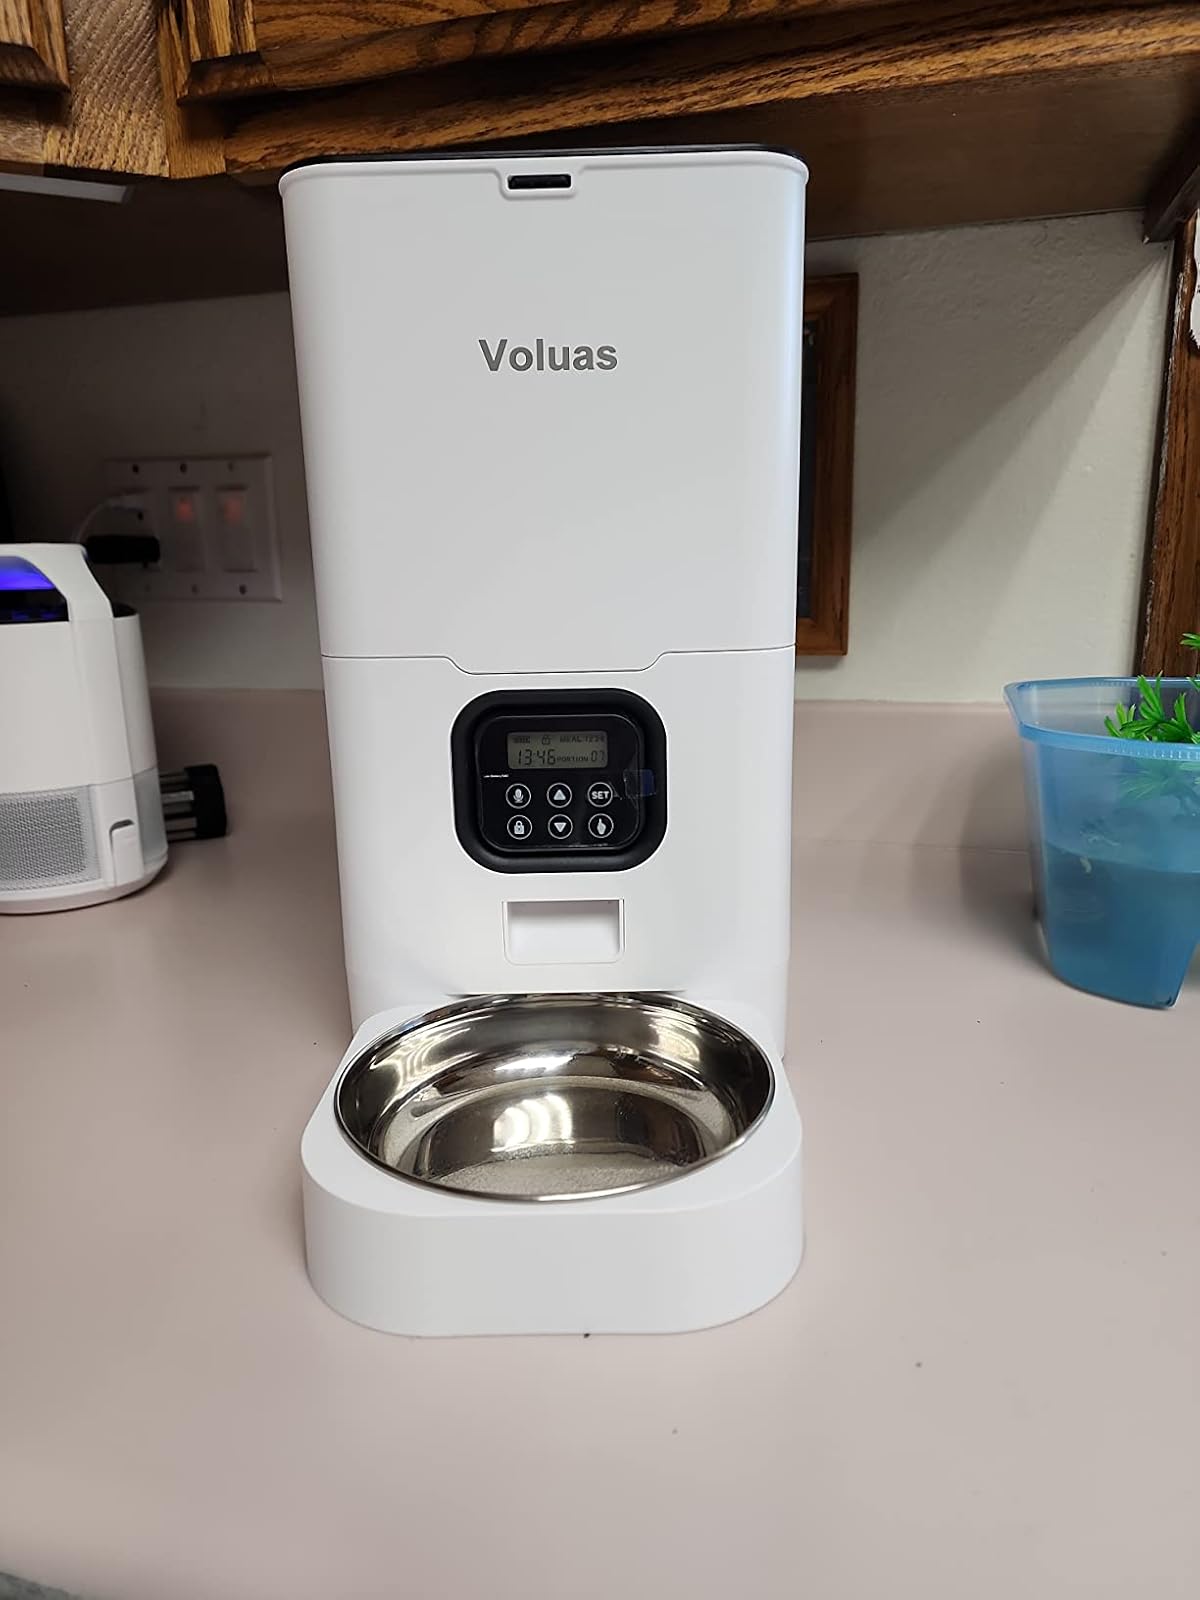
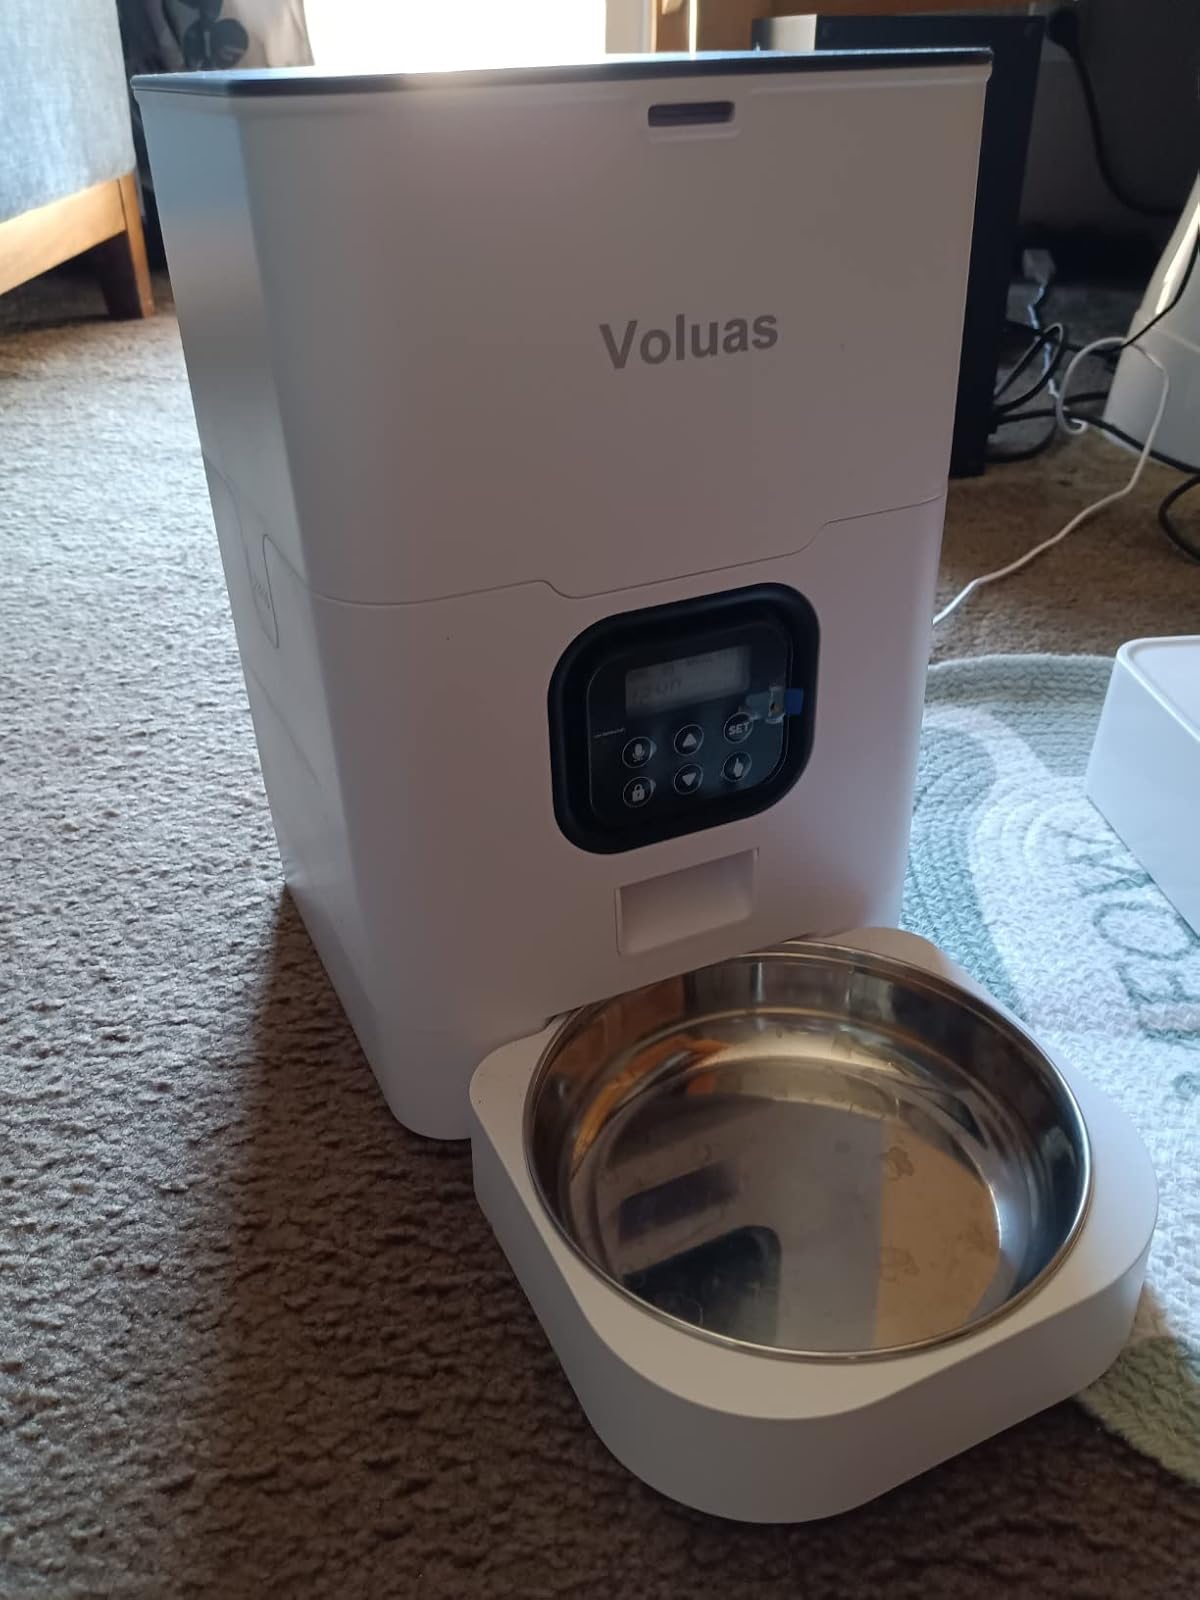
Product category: items_feeder
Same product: yes